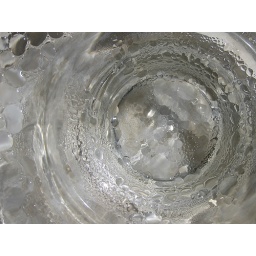
A mist of pure, distilled water coated the inside of the glass as I turned it over on the sunny countertop.